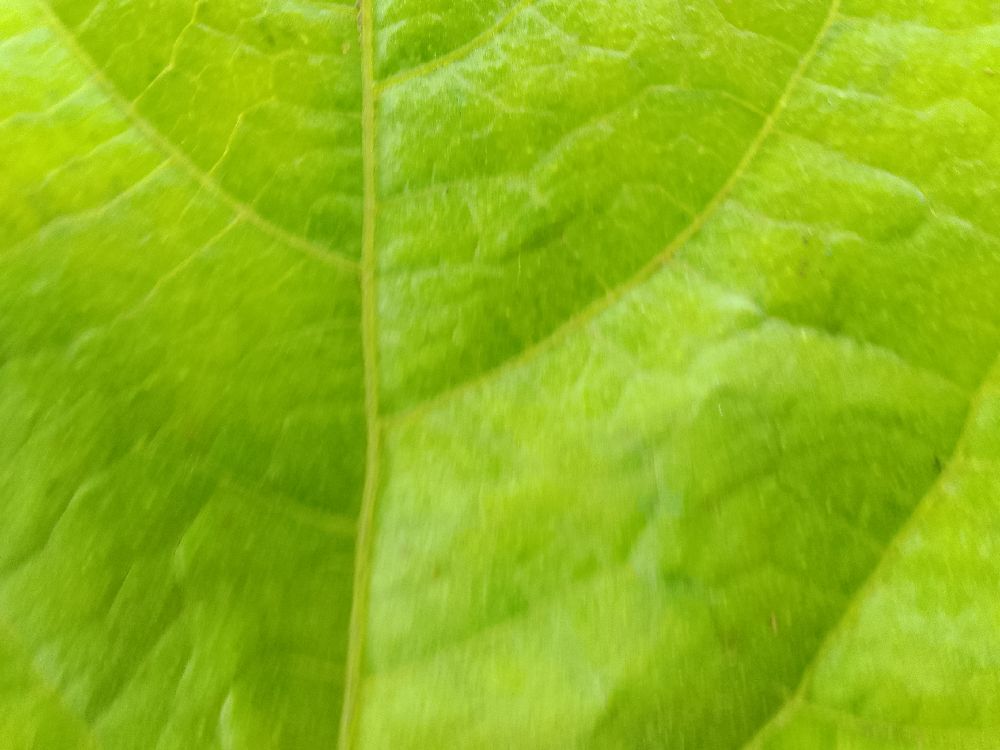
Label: healthy